R. Daring Club Molenbeek

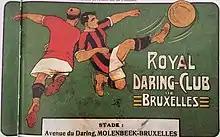
Poster for a match at the Royal Daring Club in Brussels, in 1912.

Royal Daring Club Molenbeek was a football team from the city of Brussels, Belgium until . It was created in as Daring Club de Bruxelles and was the second club to register to the Belgian Football Association (it thus received the matricule number 2), but it was admitted to the league only in 1903.